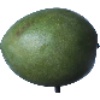
Label: mango